John Deakin

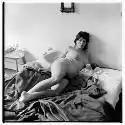
One of Deakin's mid-1960s photographs of Henrietta Moraes commissioned by Bacon. Moraes was upset by the invasive and almost pornographic approach Deakin took when photographing her, and in 1991 described him as "a horrible little man".

Freud and Bacon appeared as two of the "Eight Portraits", an unpublished manuscript of photos and writings which was discovered after Deakin's death. In this work, Deakin wrote of Bacon: "He's an odd one, wonderfully tender and generous by nature, yet with curious streaks of cruelty, especially to friends. I think that in this portrait I managed to catch something of the fear which must underlie these contradictions in his character."